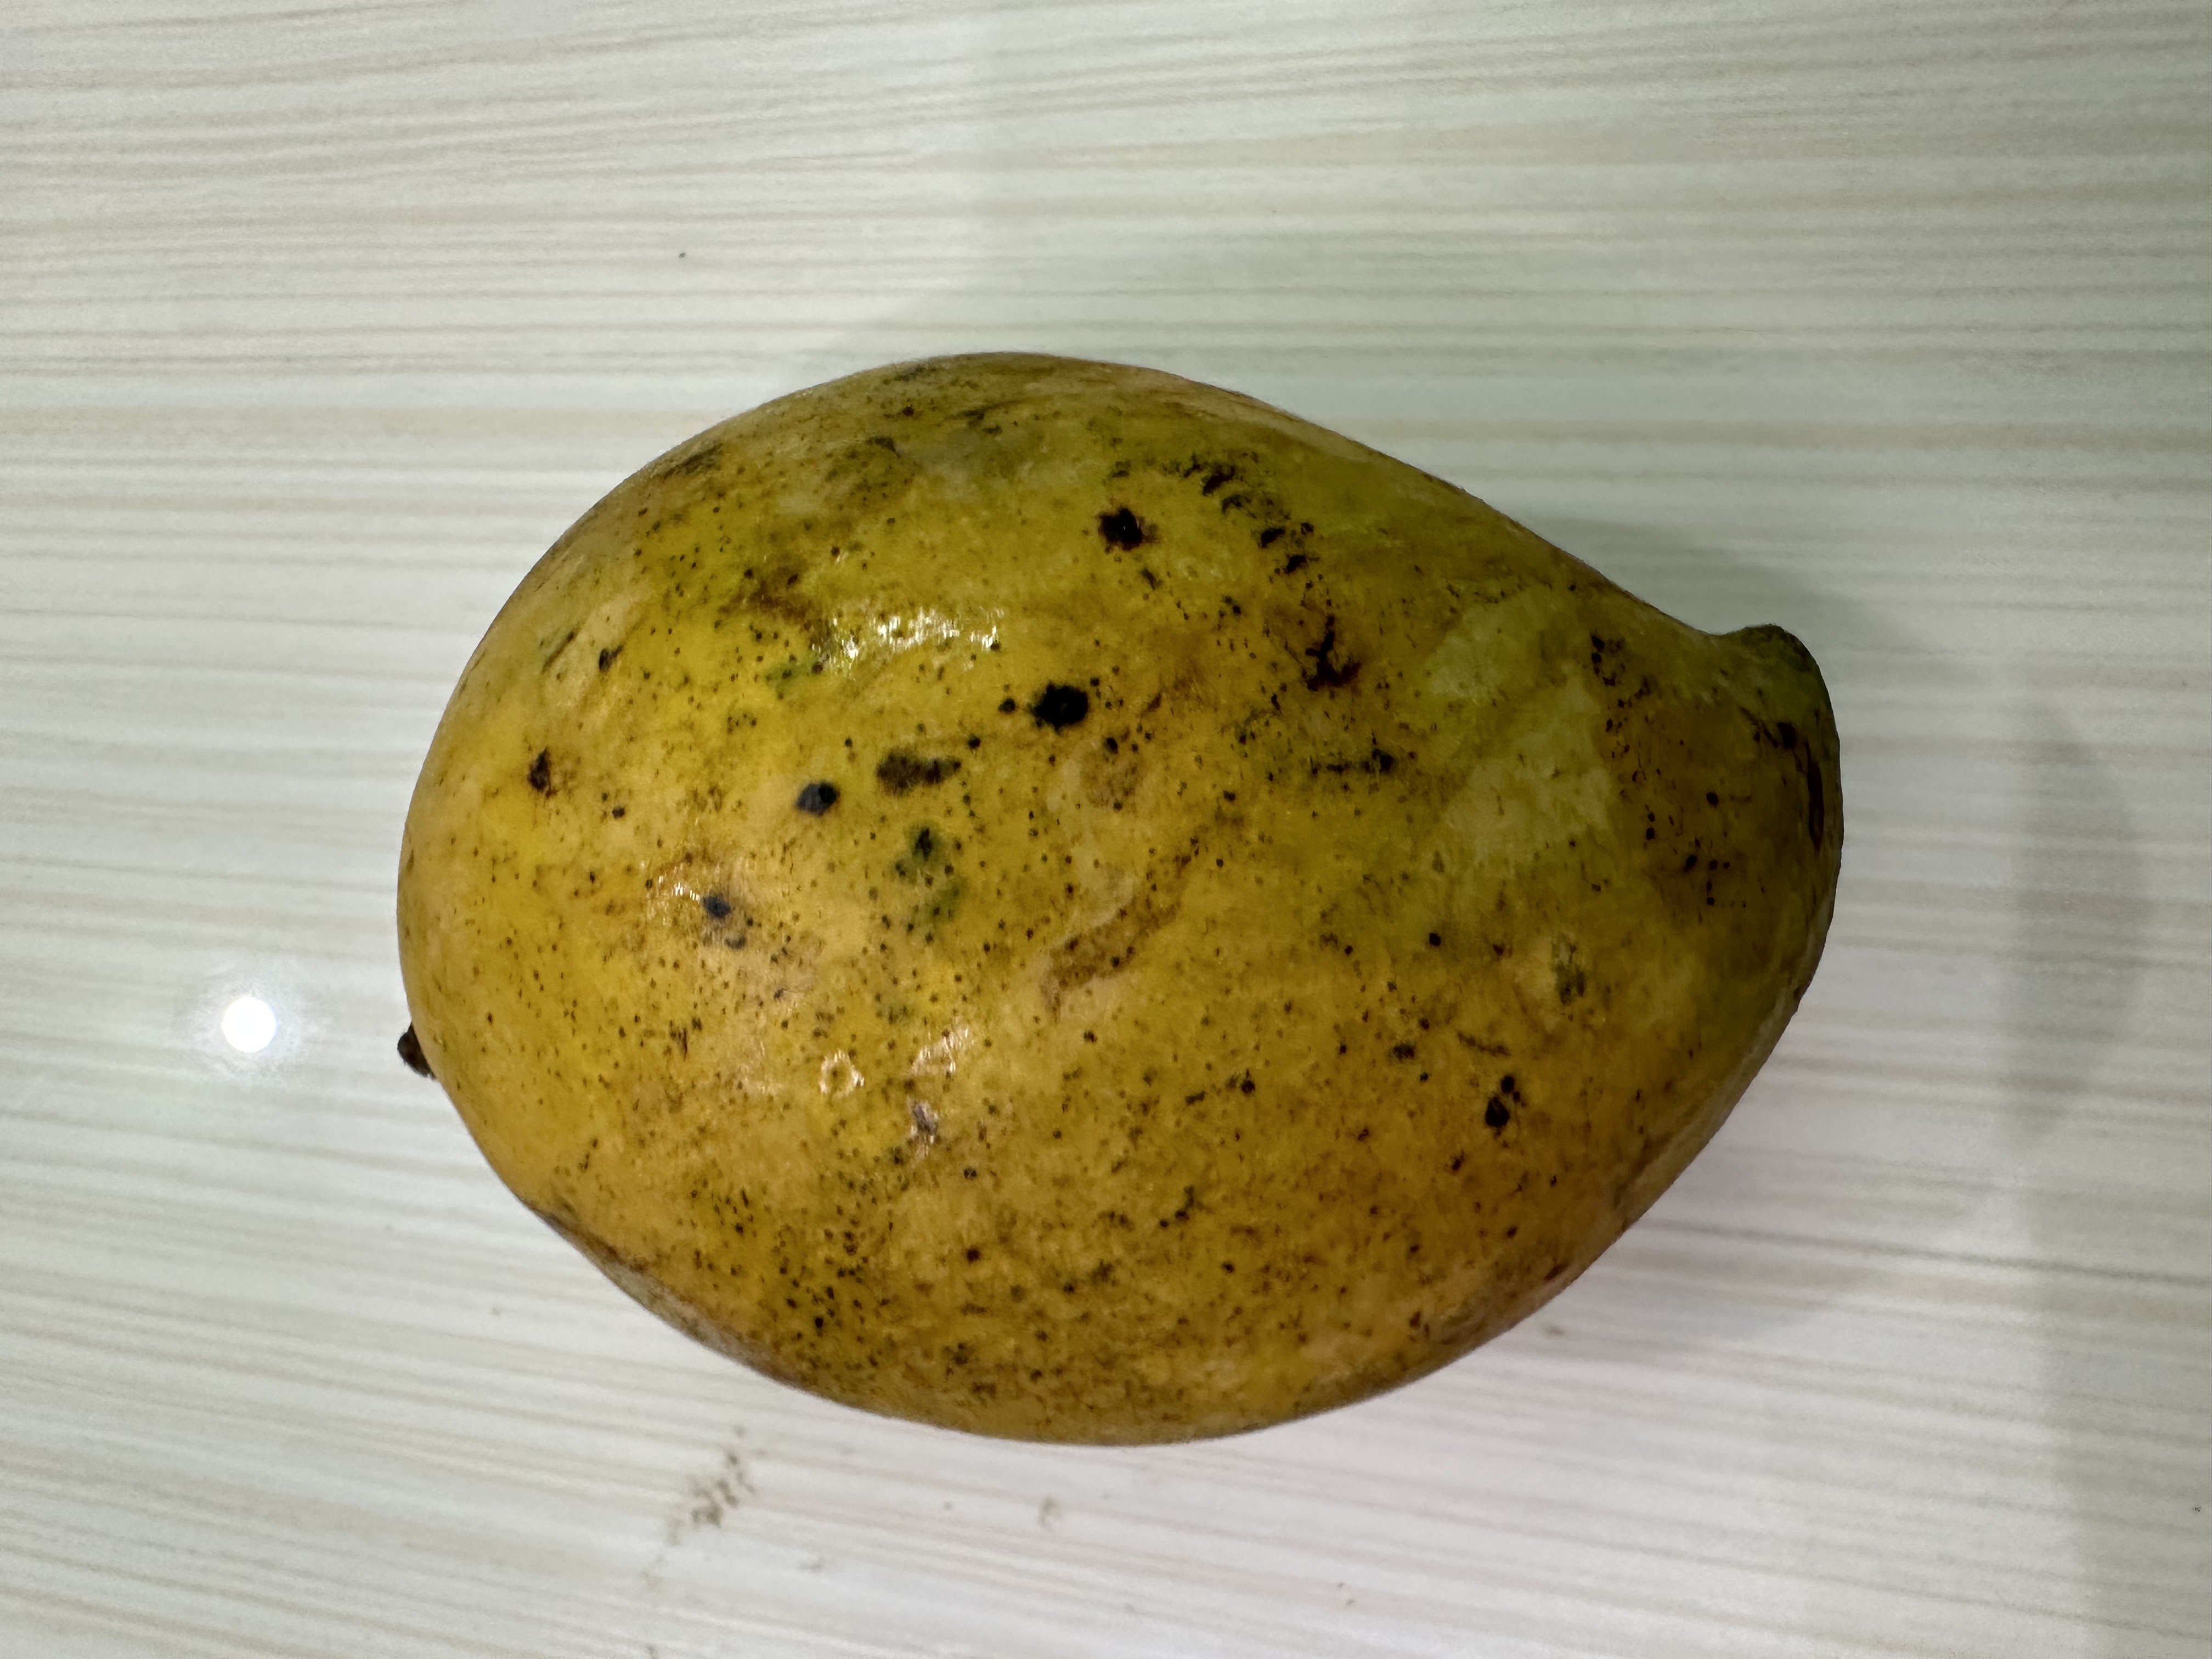
Mango variety: Nilambori